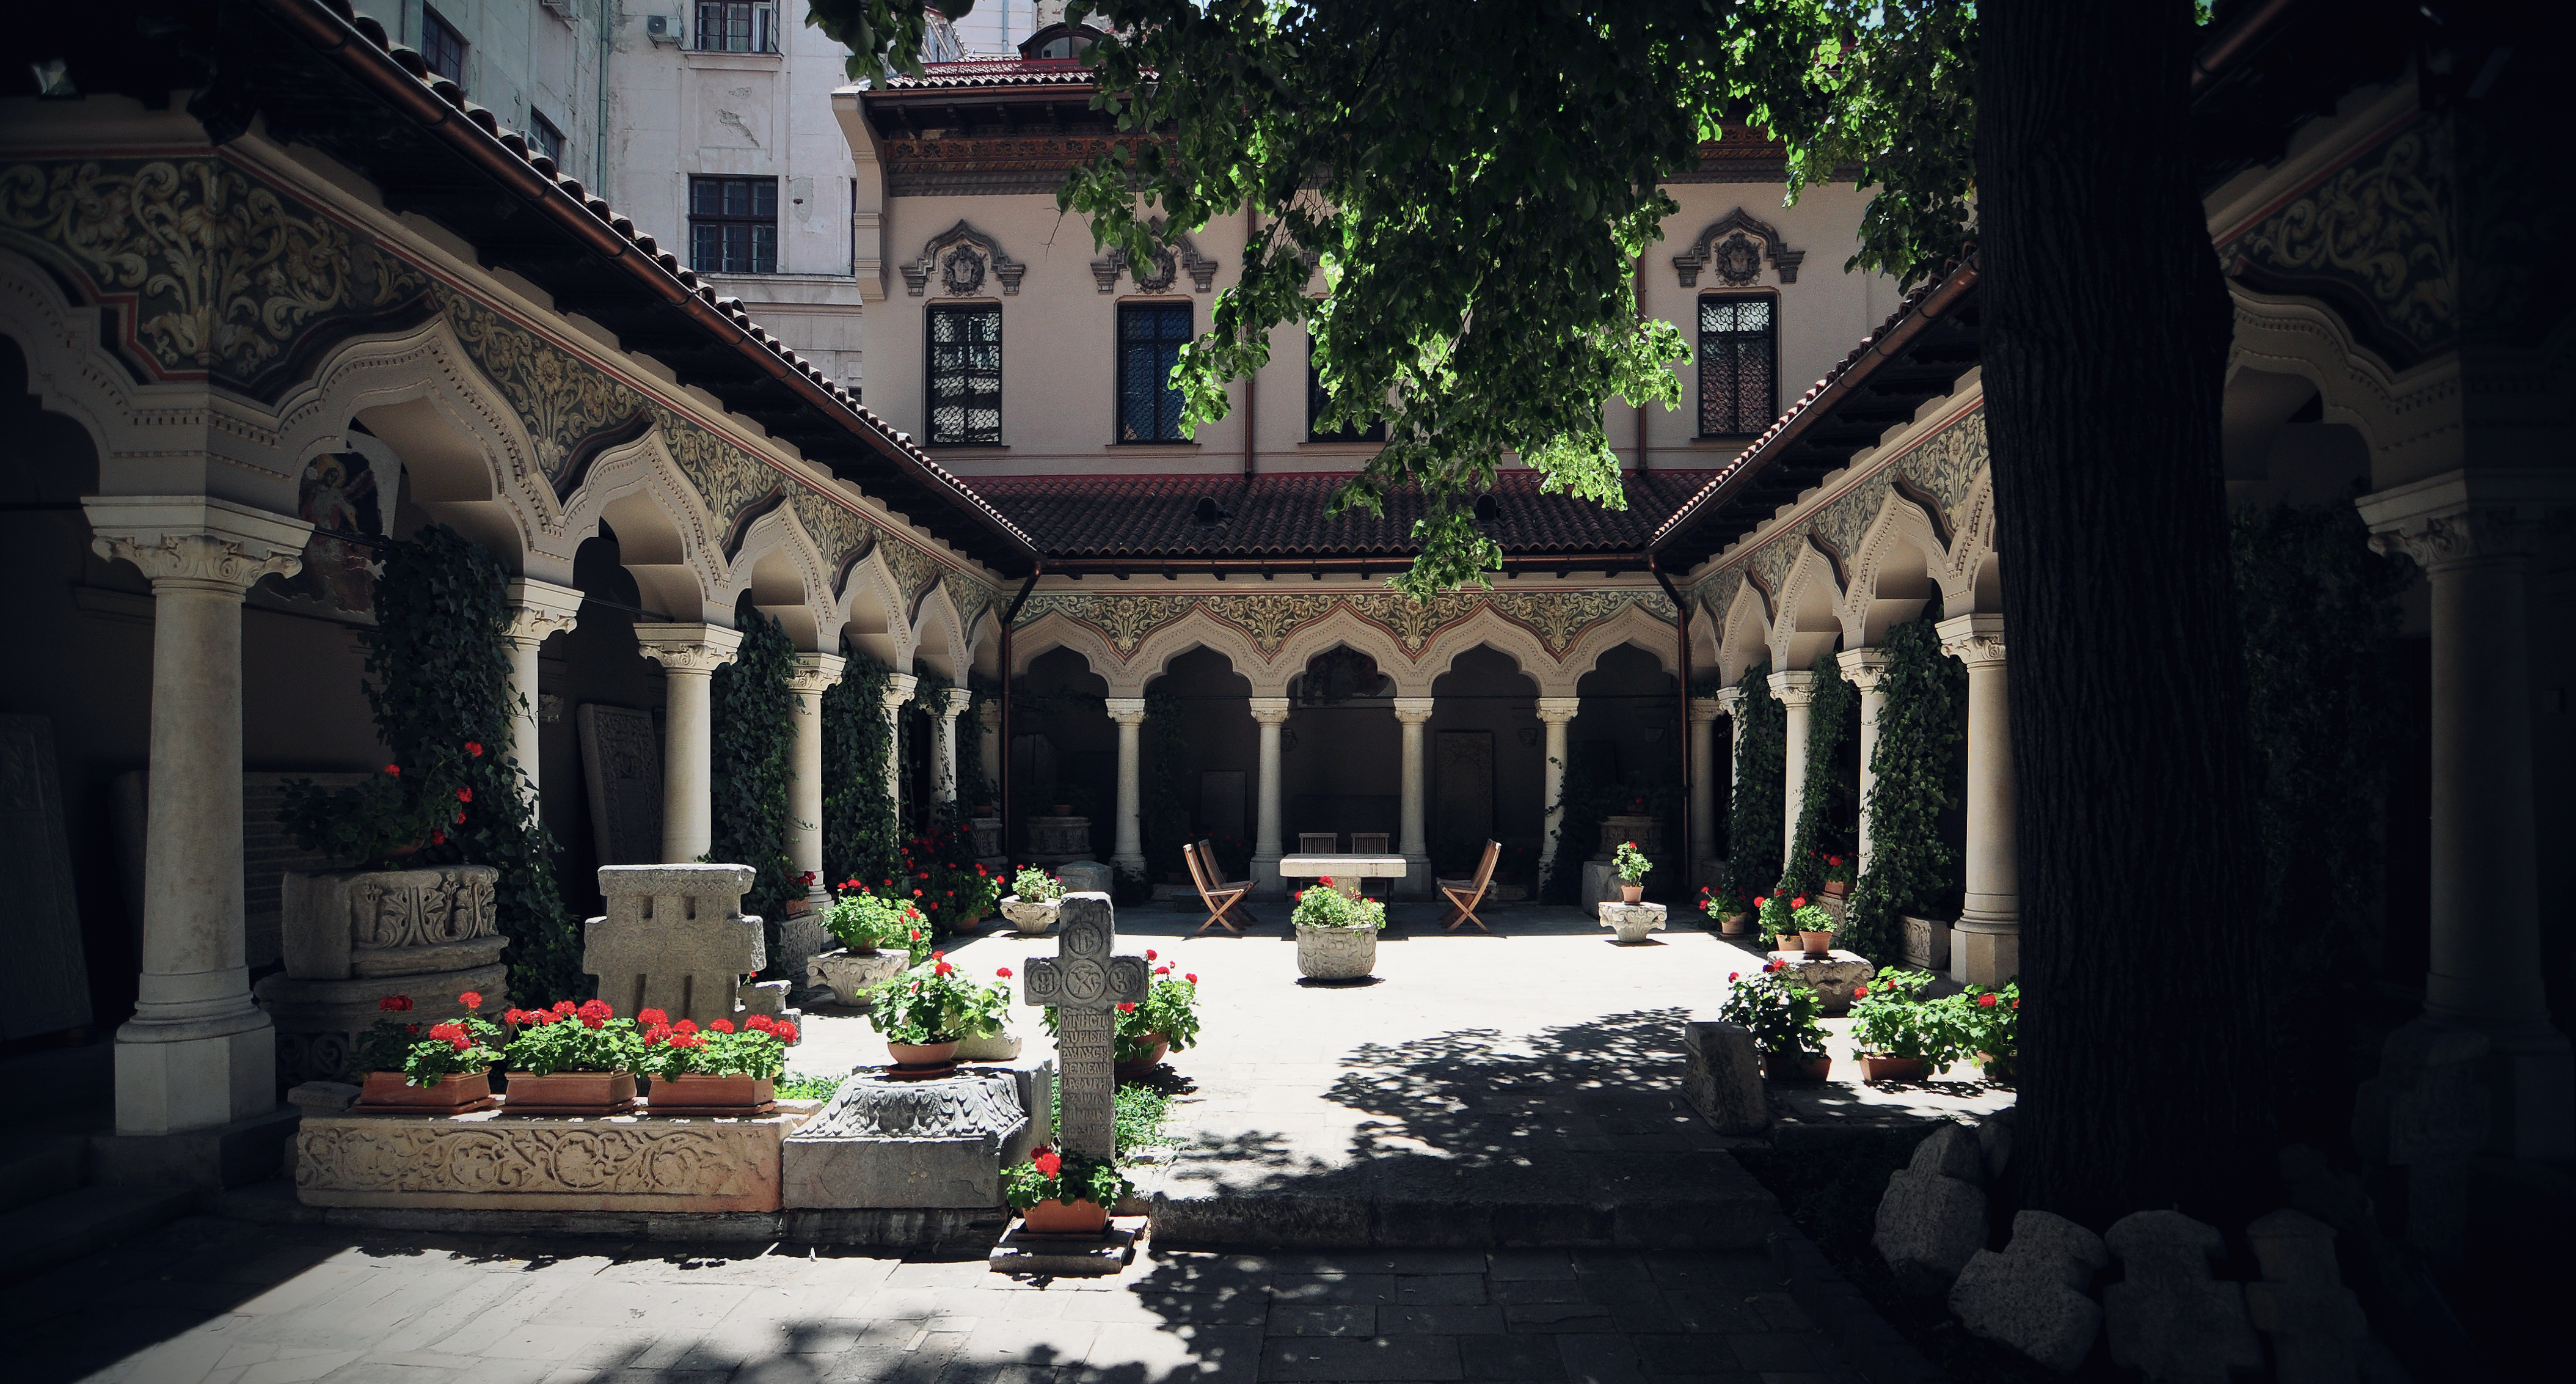
architecture, mansion, flower, building, arch, architect, patio, religion, church, christian, religious, courtyard, monastery, shrine, christianity, romana, portico, style, arc, orthodox, revival, eastern, estate, romania, bukarest, bucharest, colonnade, roumanie, convent, bor, biserica, arhitectura, orthodoxy, arhitect, romanian, ortodoxa, manastirea, manastire, ortodoxia, ortodoxie, ecclesiastical, bisericeasc, cladire, edificiu, bucuresti, curte, mincu, ion, centrulvechi, lipscani, stil, ionmincu, portic, 1908, centrul, vechi, lmibiiaa19464, stavro, neoromanian, neoromanesc, stavropoleos, cre tinism, cre tin